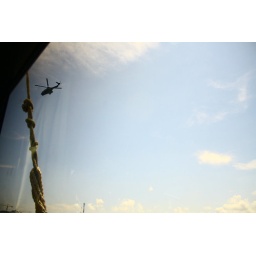
aeroplane in the sky